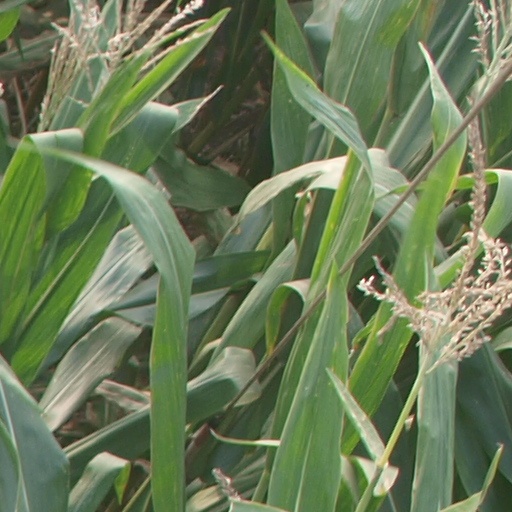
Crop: maize; corn